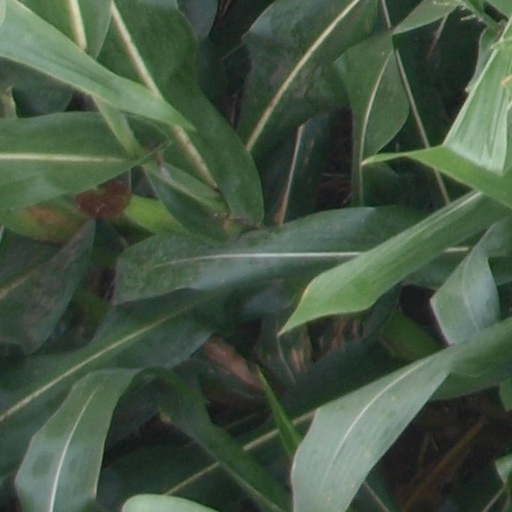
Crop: maize; corn